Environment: real
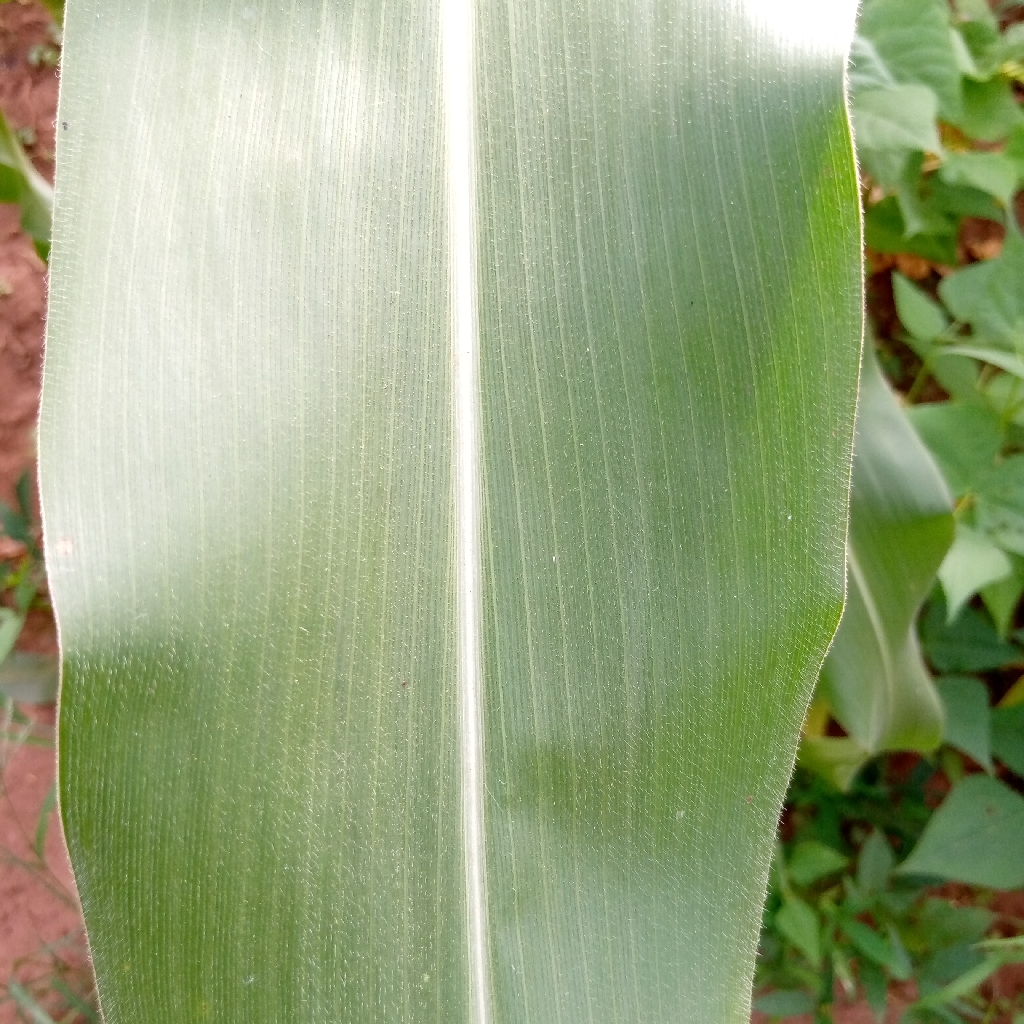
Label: healthy